Kirk o' Field

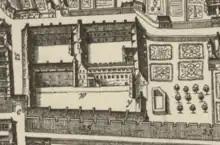
The first college of Edinburgh, built on the site of Kirk o' Field

At the time of the Reformation, the college consisted of a provost, ten prebendaries, and two choristers. At the Reformation, the church was secularised. In 1563, the town council purchased the buildings from their titular provost, William Penicuik, for £1,000. The following year, the sale remained unconcluded. To put pressure on the town council, Penicuik began to sell the stonework of the building. The sale was concluded but the plan to establish a college appears to have fallen dormant.